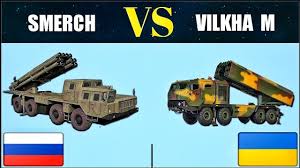
Label: Self Propelled Artillery